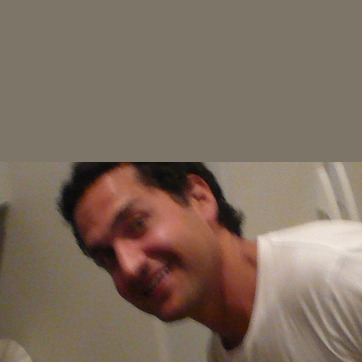
Material: hair